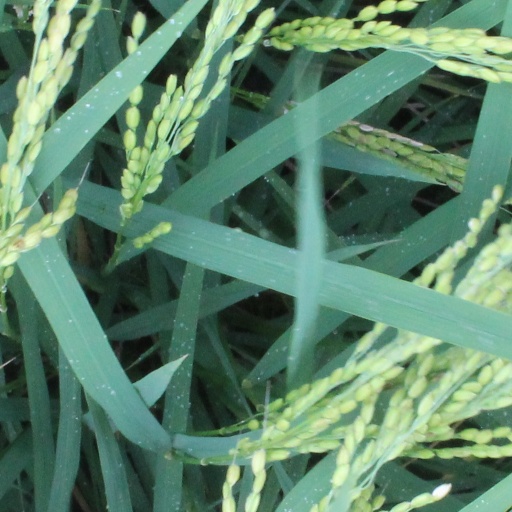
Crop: rice